Road transport in the Netherlands

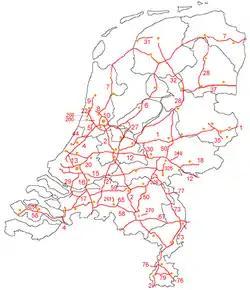
Motorways in the Netherlands

The Netherlands has one of the most advanced motorway networks in the world, with Variable Message Signs and electronic signalization across most of the network. A special feature of the motorways is the use of Porous Asphalt Concrete, which allows water to be drained efficiently, and even in heavy rain, no water will splash up, in contrast with concrete or other pavement types. The Netherlands is the only country which uses PAC this extensively, and the goal is to cover 100% of the motorways with PAC. Porous Asphalt Concrete has some downsides, including the initial construction costs, PAC is two to three times more expensive than regular surface materials, and needs constant maintenance, especially with heavy traffic. Sometimes, the road surface has to be renewed within 7 years, especially on routes with heavy truck traffic causing widespread track formation.